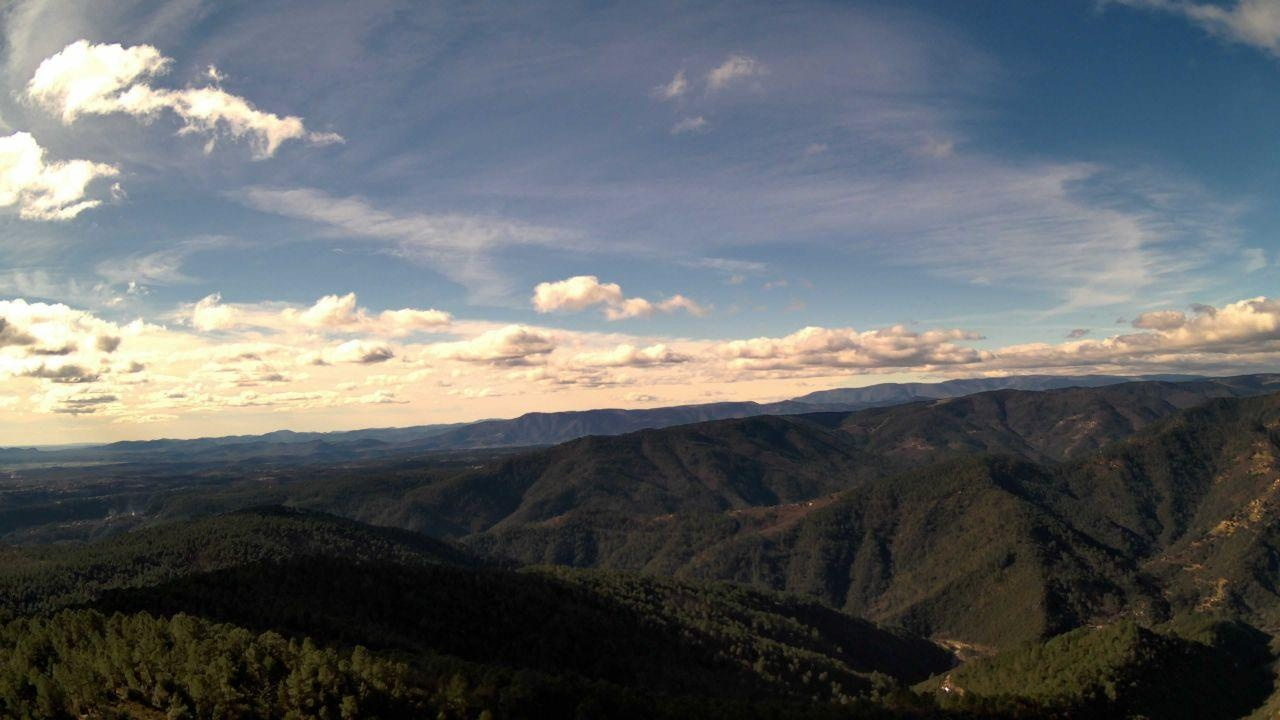
Fire: no
Smoke: yes